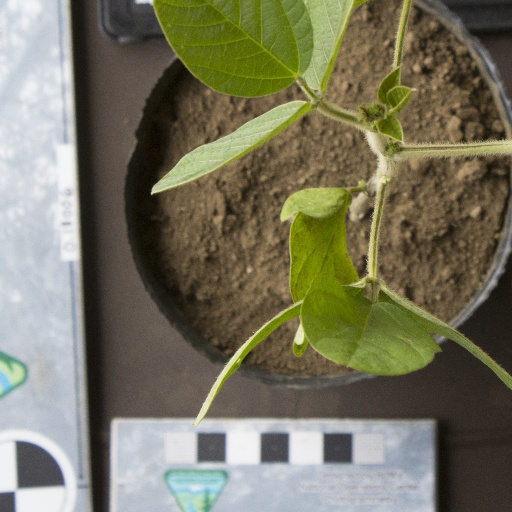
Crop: soybean